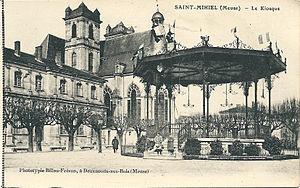
Saint-Mihiel (Meuse, France) , avant 1914.
Saint-Mihiel est une ville du Nord-Est de la France, située sur la Meuse, en Lorraine. Bureau centralisateur de canton du département de la Meuse, la commune fait partie de la région administrative Grand Est.